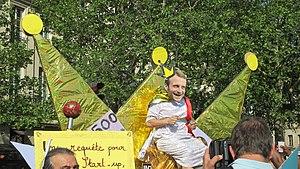
Char ""Macron, ta fête commence
Emmanuel Macron [emanɥɛl makʁɔ̃], né le 21 décembre 1977 à Amiens, est un haut fonctionnaire, banquier d'affaires et homme d'État français. Il est président de la République française depuis le 14 mai 2017.